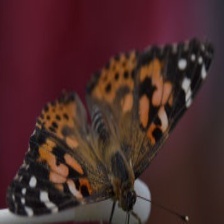
Species: PAINTED LADY
Butterfly family (ImageNet category): admiral